Denali National Park and Preserve

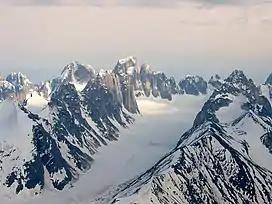
The Kichatna Mountains in the southwestern portion of the preserve

Glaciers cover about 16% of the 6 million acres of Denali National Park and Preserve. Measurements indicate that glaciers in the park are losing about 6.6 ft (2 m) of vertical water equivalency each year. There are more extensive glaciers on the southeastern side of the range because more snow is dropped on this side from the moisture-bearing winds from the Gulf of Alaska. The 5 largest south-facing glaciers are Yentna ( long), Kahiltna, Tokositna, Ruth, and Eldrige. The Ruth glacier is thick. However, the largest glacier, Muldrow Glacier ( long), is located on the north side. Nonetheless, the northern side has smaller and shorter glaciers overall. Muldrow glacier has "surged" twice in the last hundred years. Surging means that it has moved forward for a short time at greatly increased speed, due to a build-up of water between the bottom of the glacier and the bedrock channel floating on the ice (due to hydrostatic pressure).